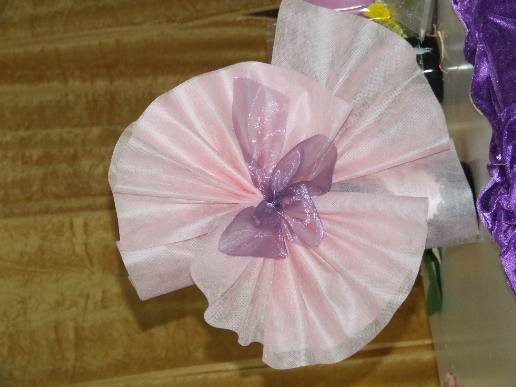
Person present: No